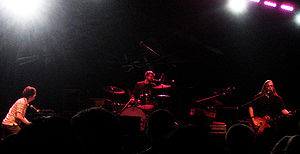
Ben Folds Five
Ben Folds Five er et tre mands band bestående af Ben Folds sang og piano, Robert Sledge på bas og Darren Jessee på trommer. Musikken kan beskrives som melodisk og energisk pianorock med inspiration fra jazz.